List of Major League Baseball single-game home run leaders

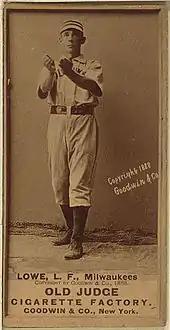
A black and white baseball card featuring a man in a white baseball jersey and striped cap holding both hands out cupped in front of his chest.

In baseball a home run occurs when the ball is hit in such a way that the batter is able to circle the bases and reach home safely in one play without any errors being committed by the defensive team in the process. In modern baseball the feat is typically achieved by hitting the ball over the outfield fence between the foul poles (or making contact with either foul pole) without first touching the ground, resulting in an automatic home run. There is also the "inside-the-park" home run where the batter reaches home safely while the baseball is in play on the field.